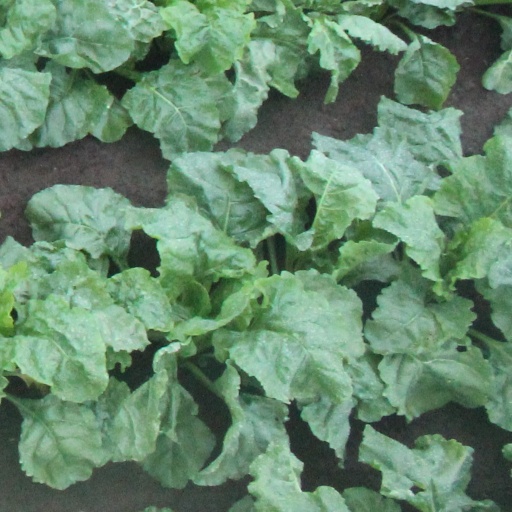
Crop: sugar beet